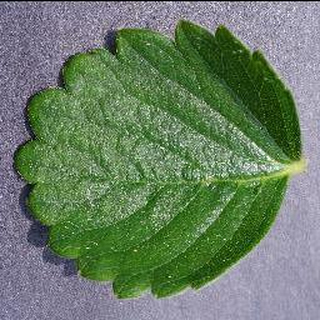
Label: healthy_strawberry